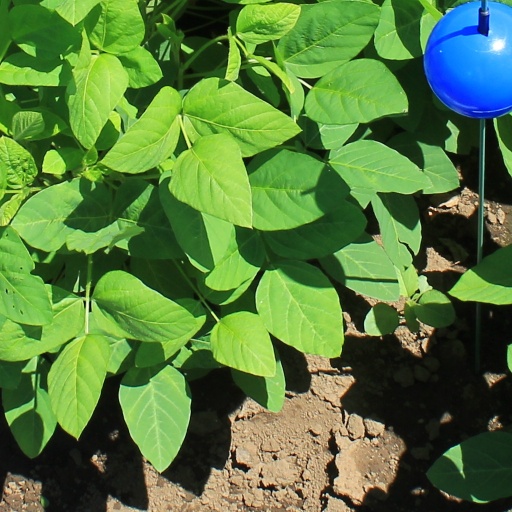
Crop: soybean